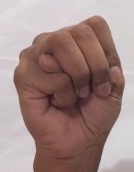
ASL sign: M